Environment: real
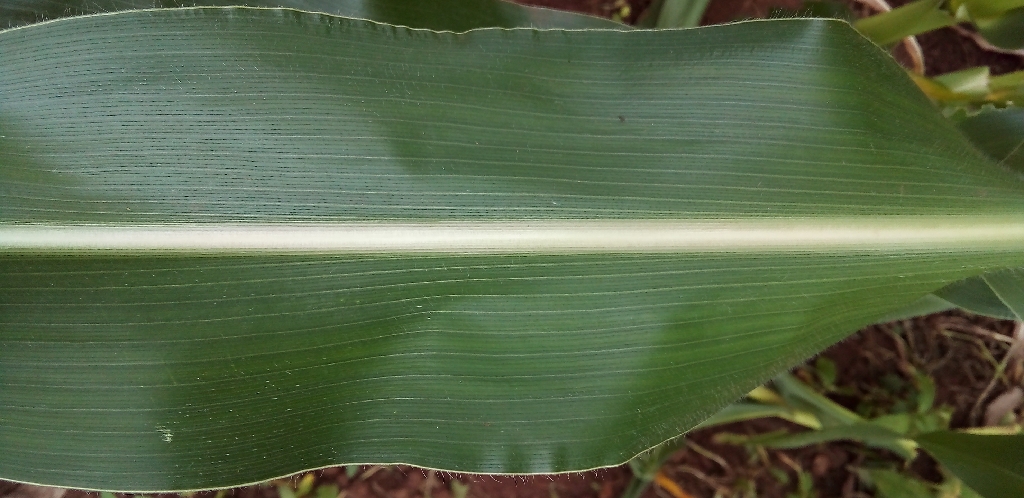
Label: healthy